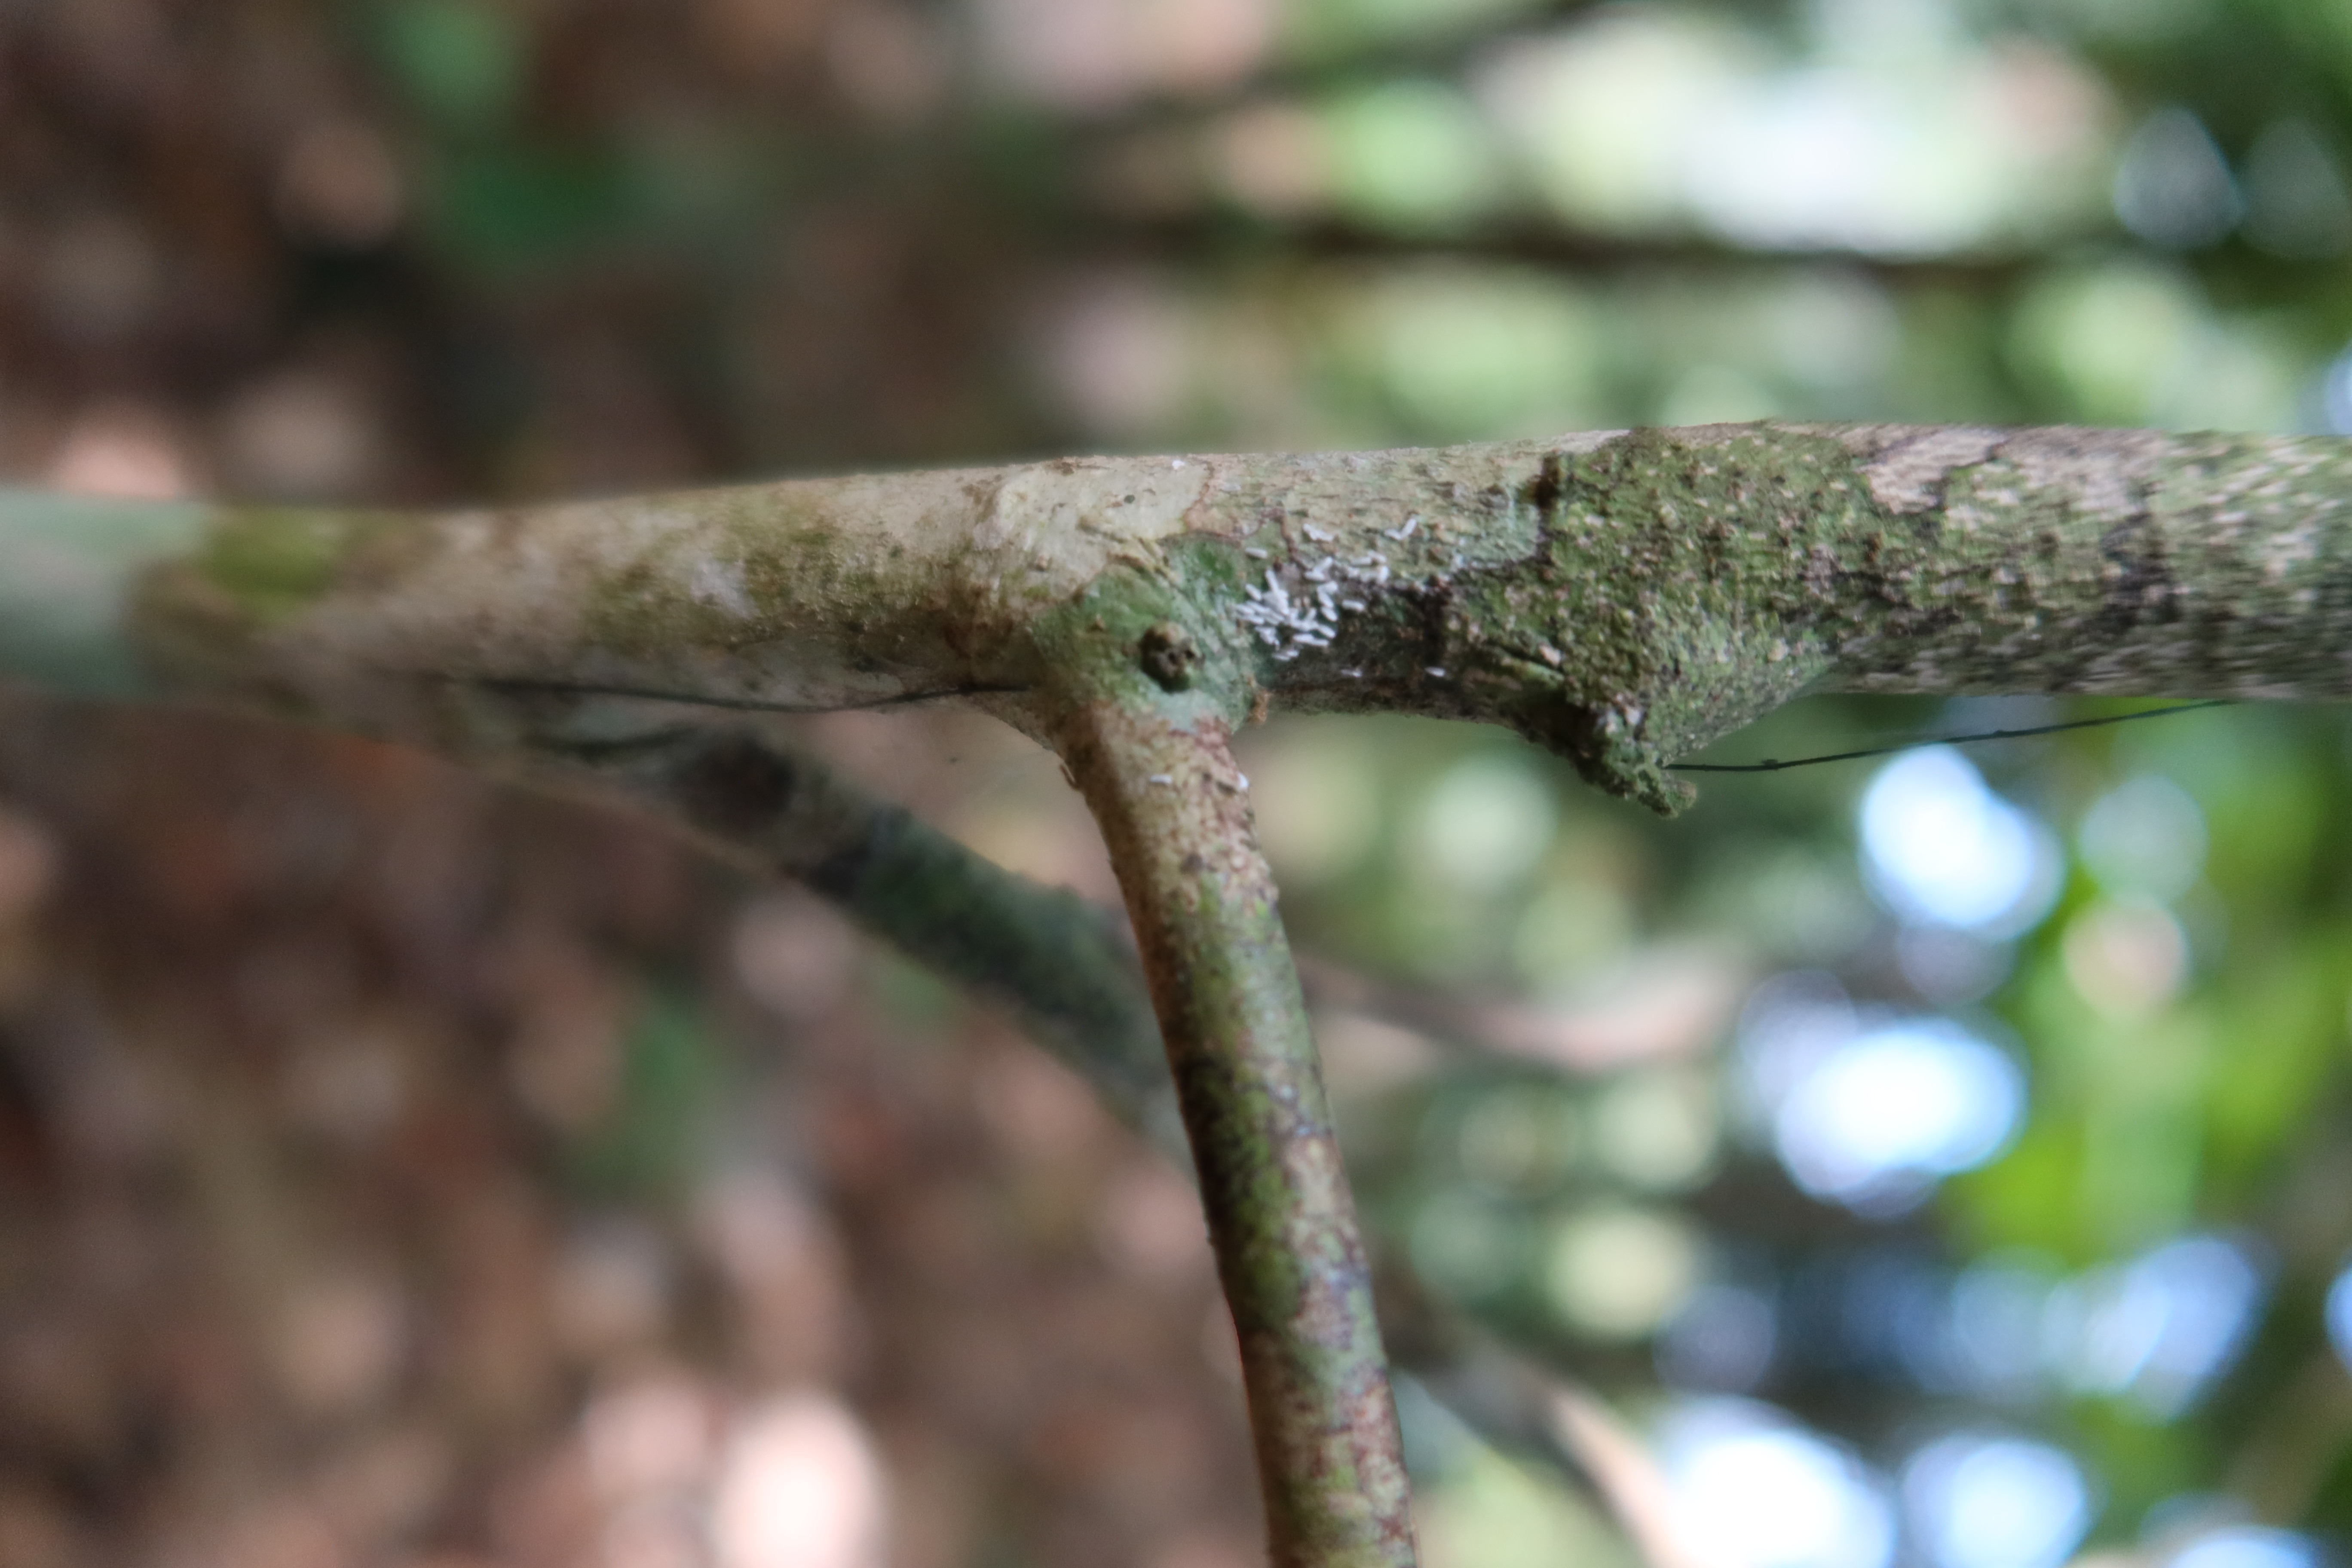
Label: Mealy bugs